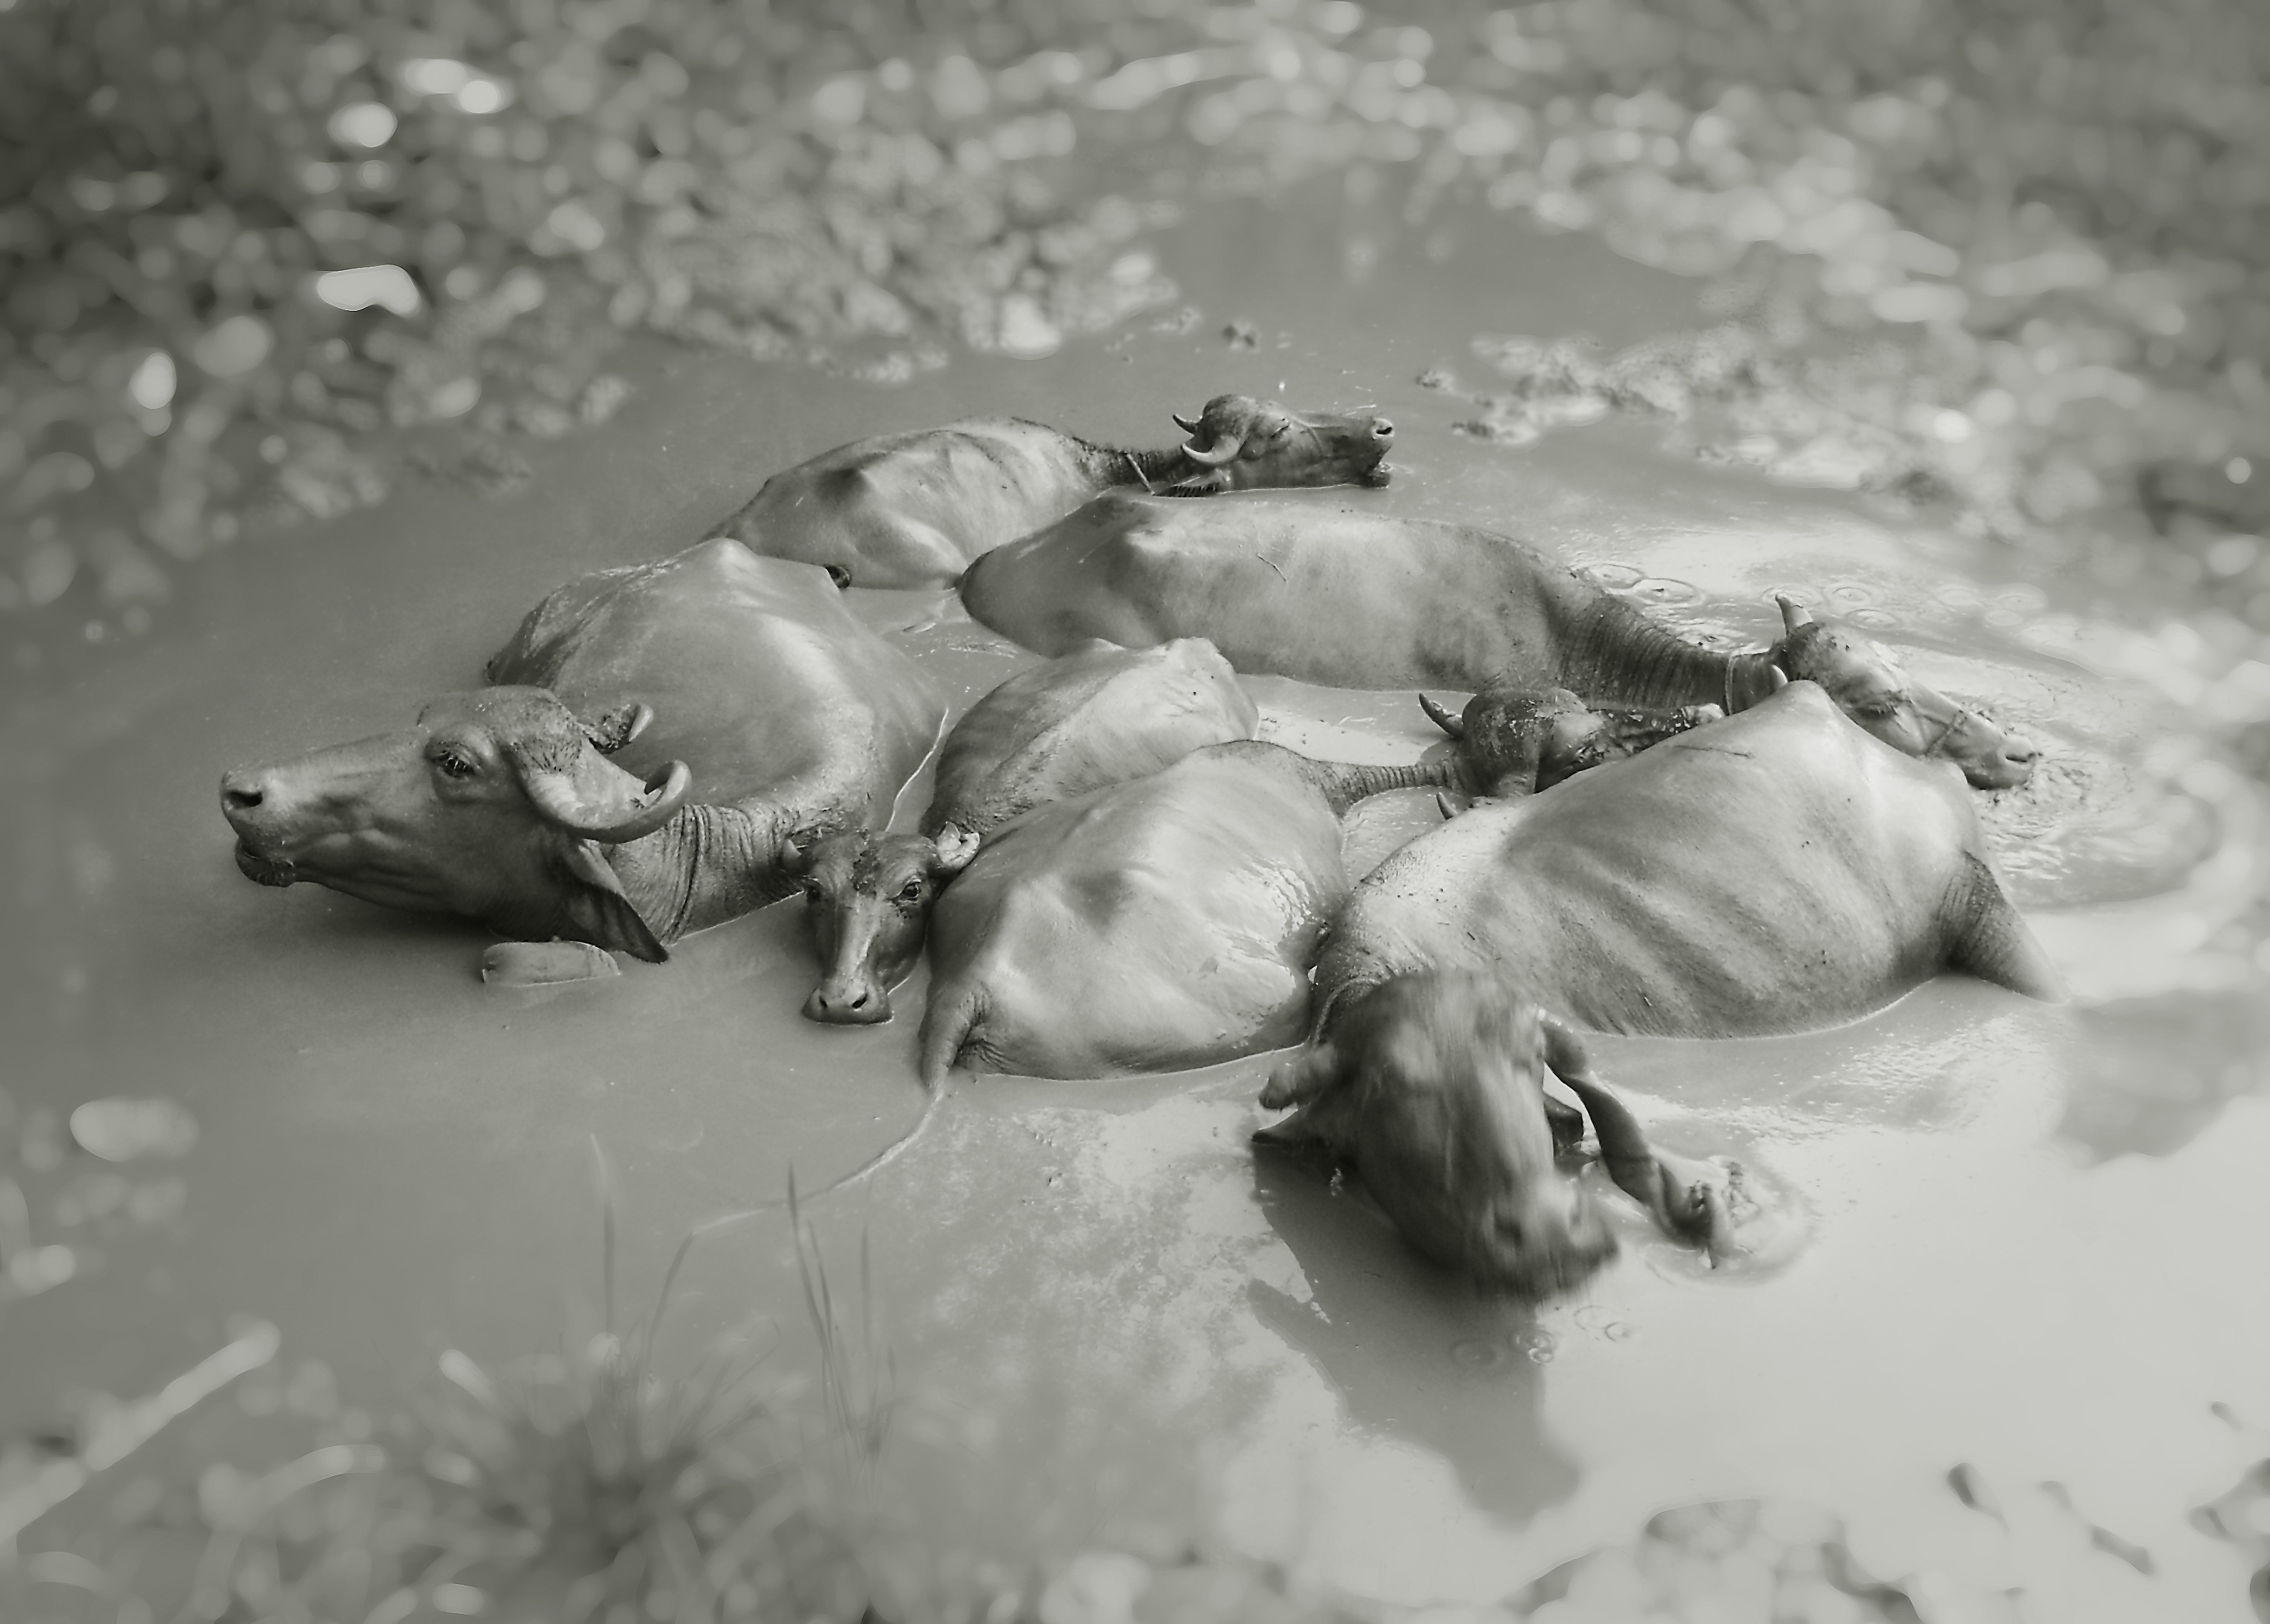
snow, winter, black and white, white, leaf, wet, animal, wildlife, ice, mud, weather, monochrome, season, close up, buffalo, freezing, macro photography, monochrome photography